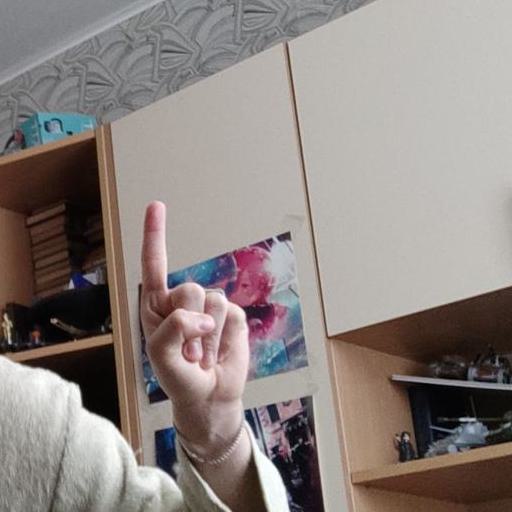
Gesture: one